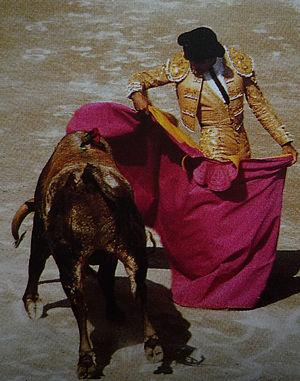
Dans le monde de la tauromachie, la chicuelina est une passe de cape inventée par Manuel Jimenez « Chicuelo ».